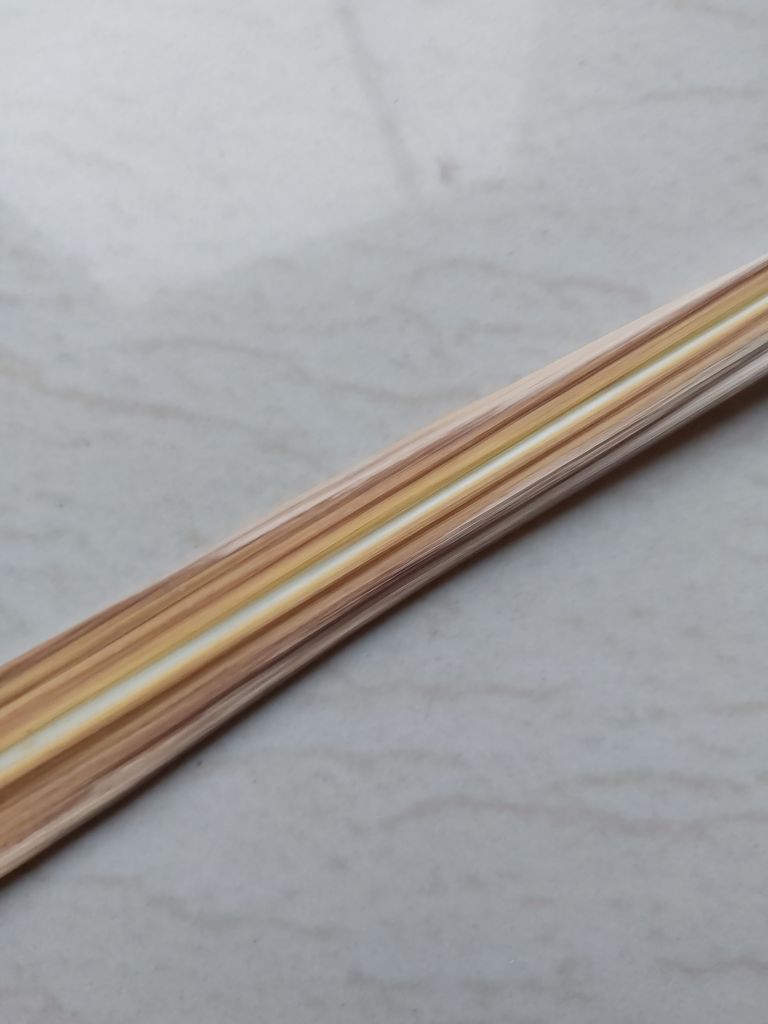
Label: Dried